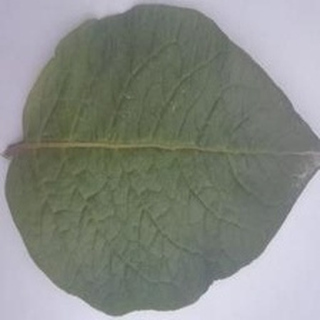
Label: healthy_potato